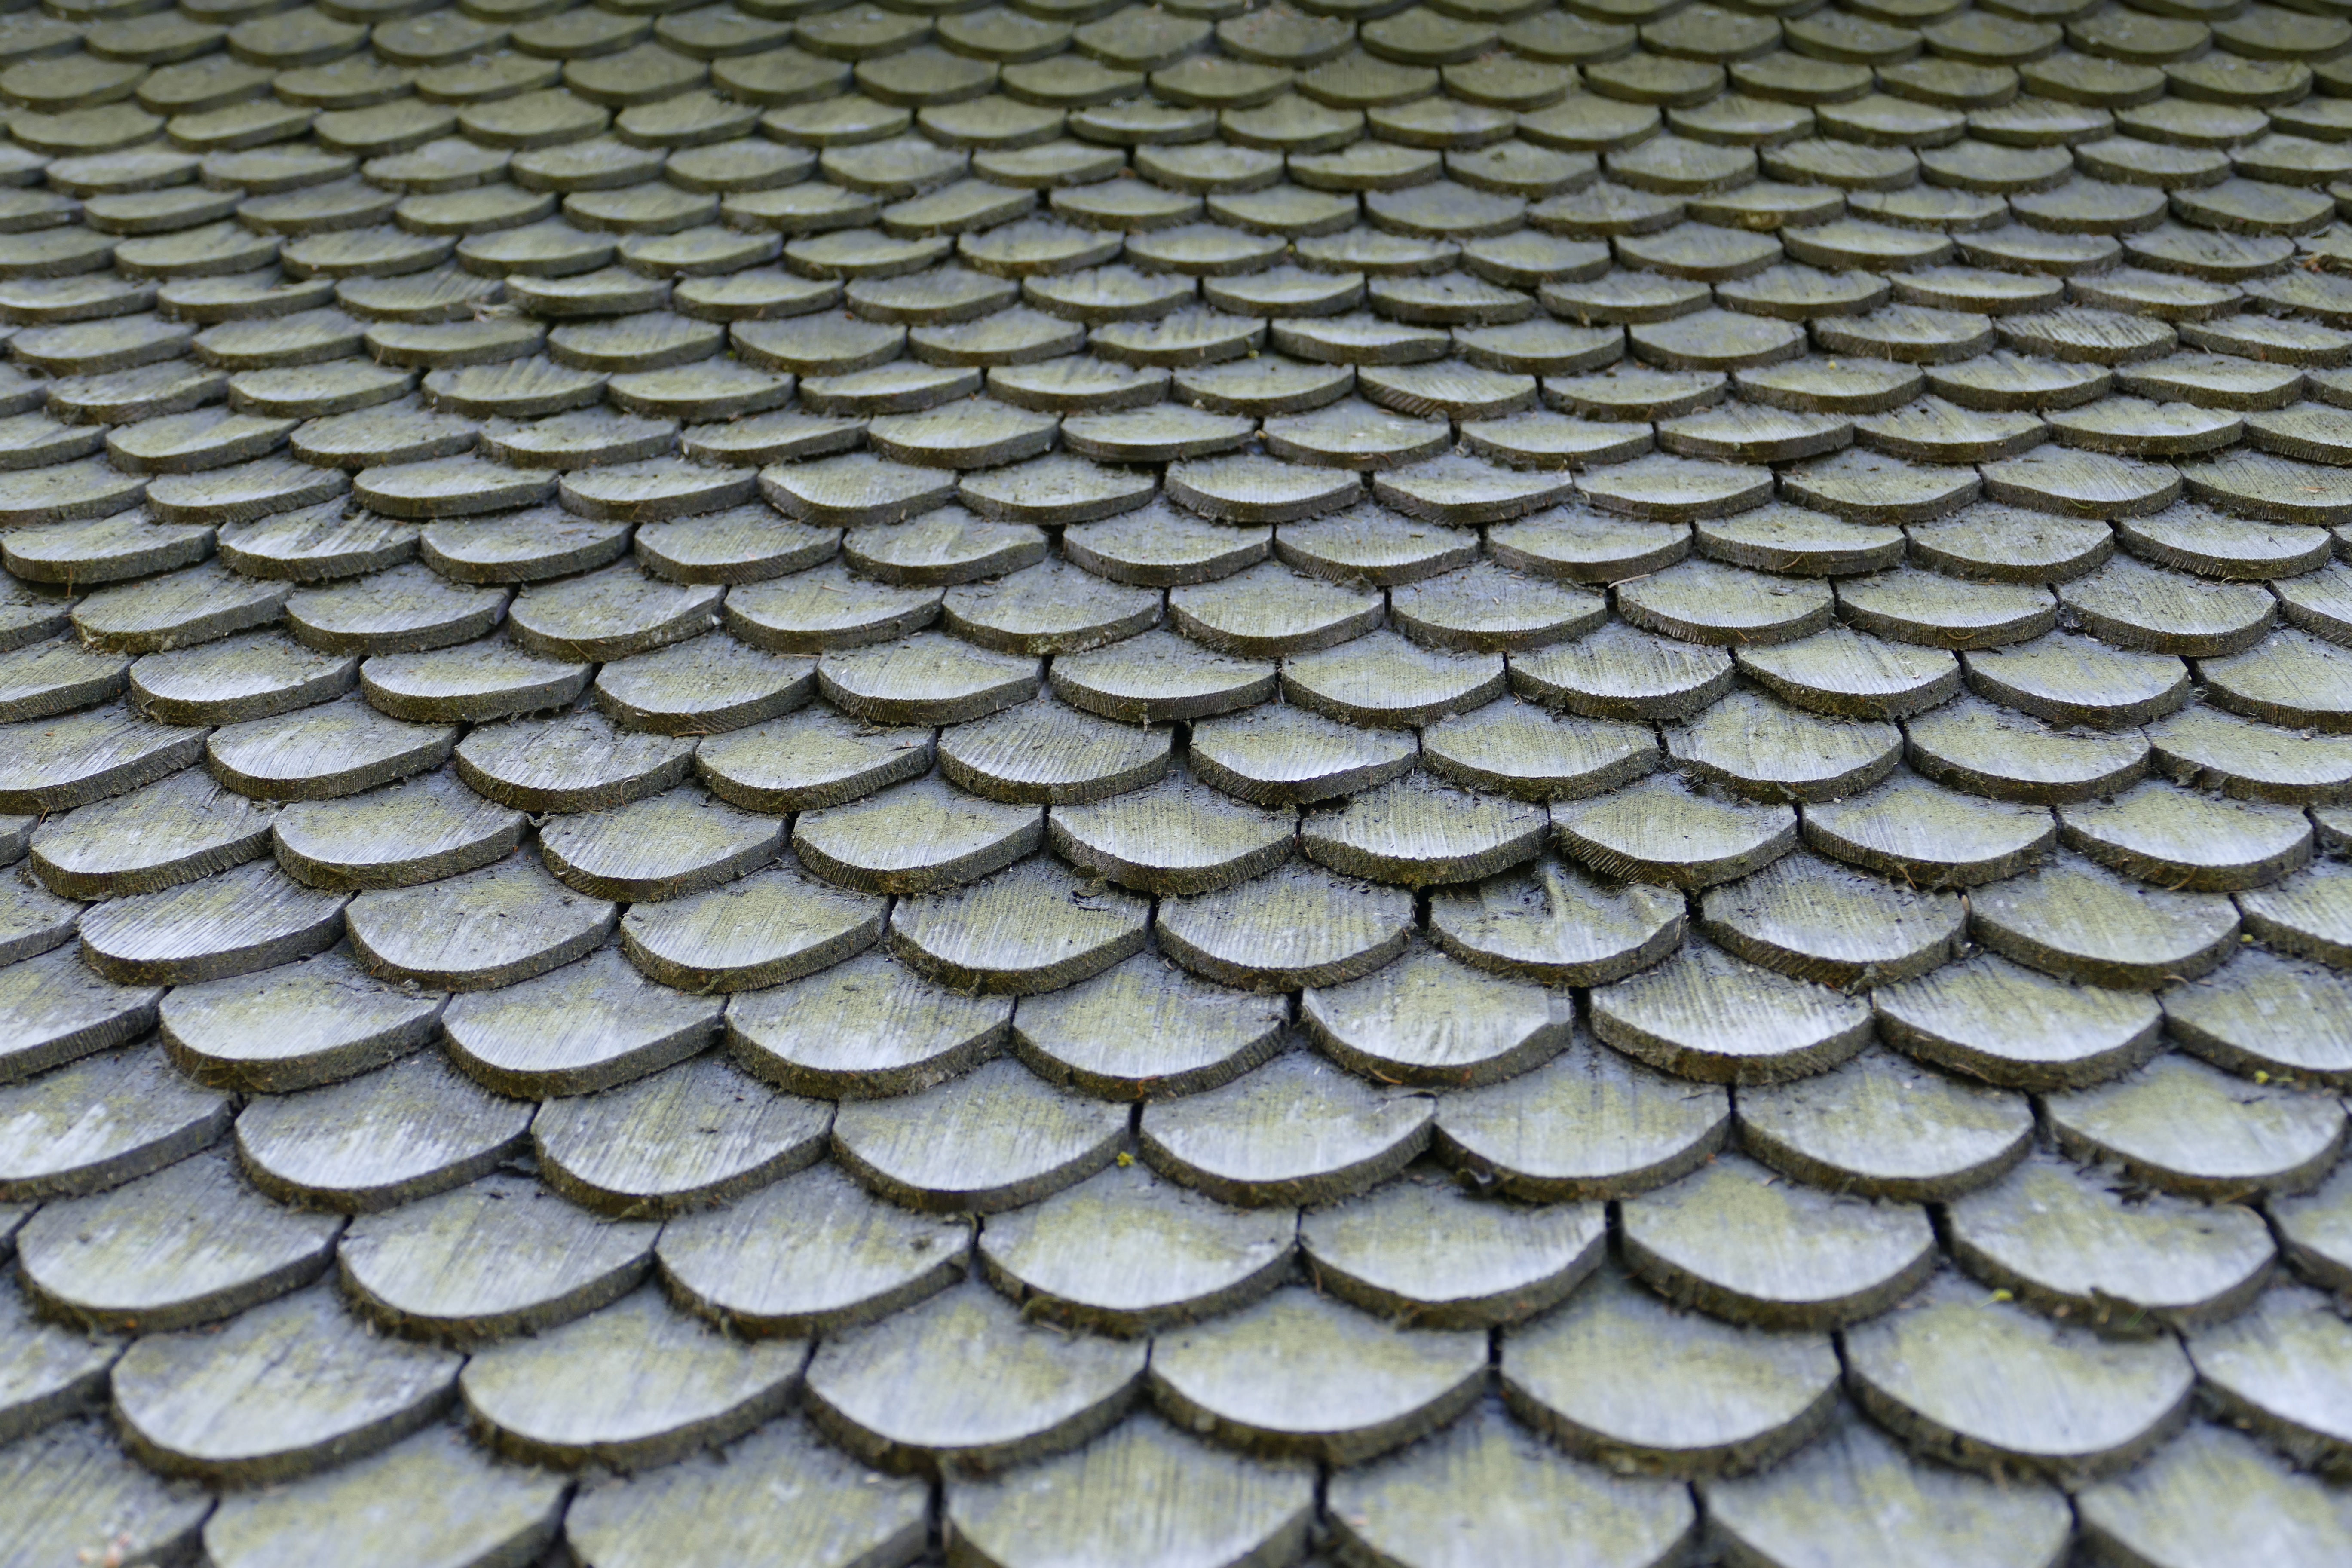
wood, floor, roof, old, cobblestone, asphalt, material, world heritage, shingle, net, flooring, road surface, stave church, outdoor structure